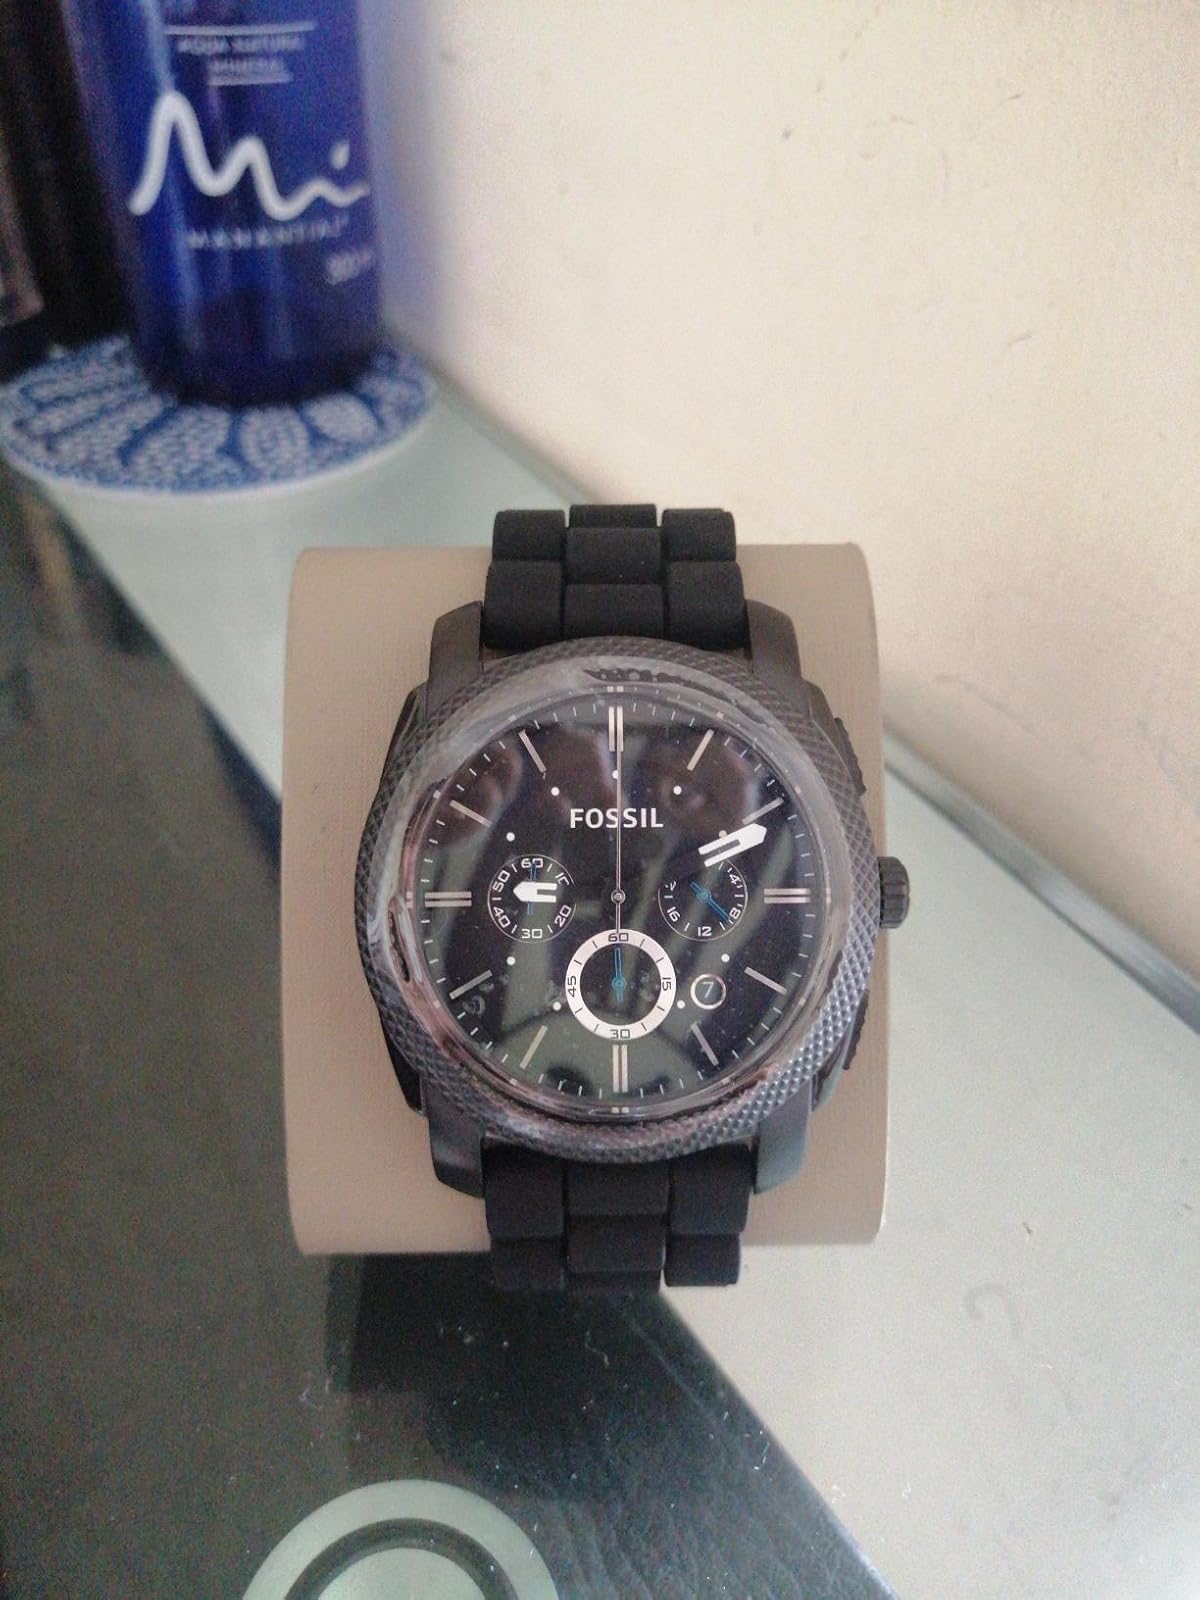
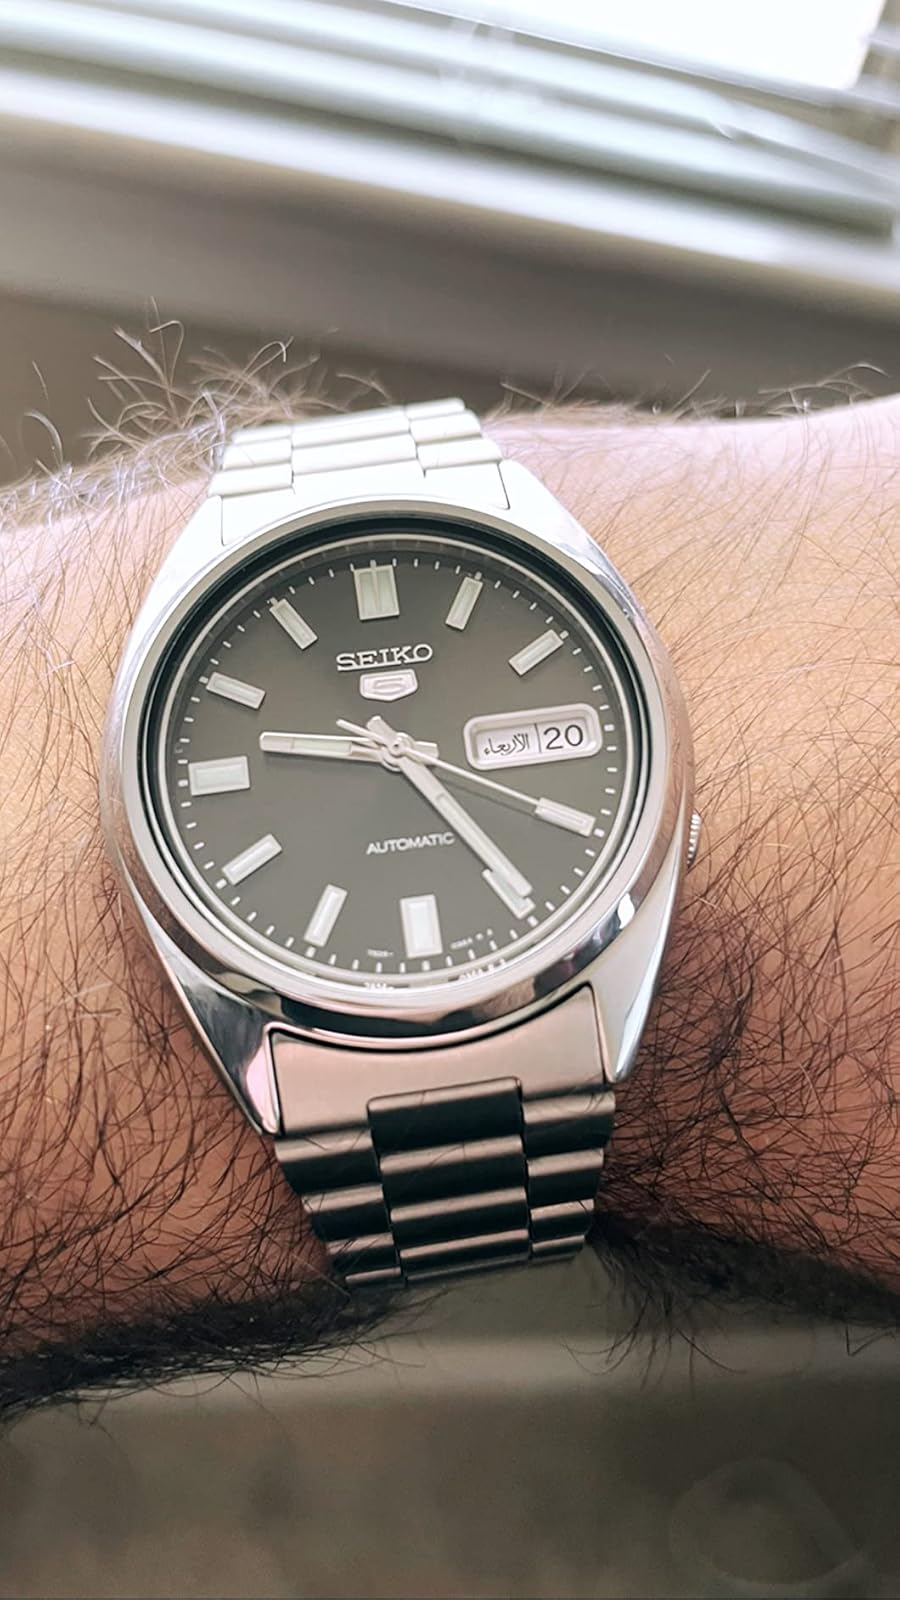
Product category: accessories_watch
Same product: no